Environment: real
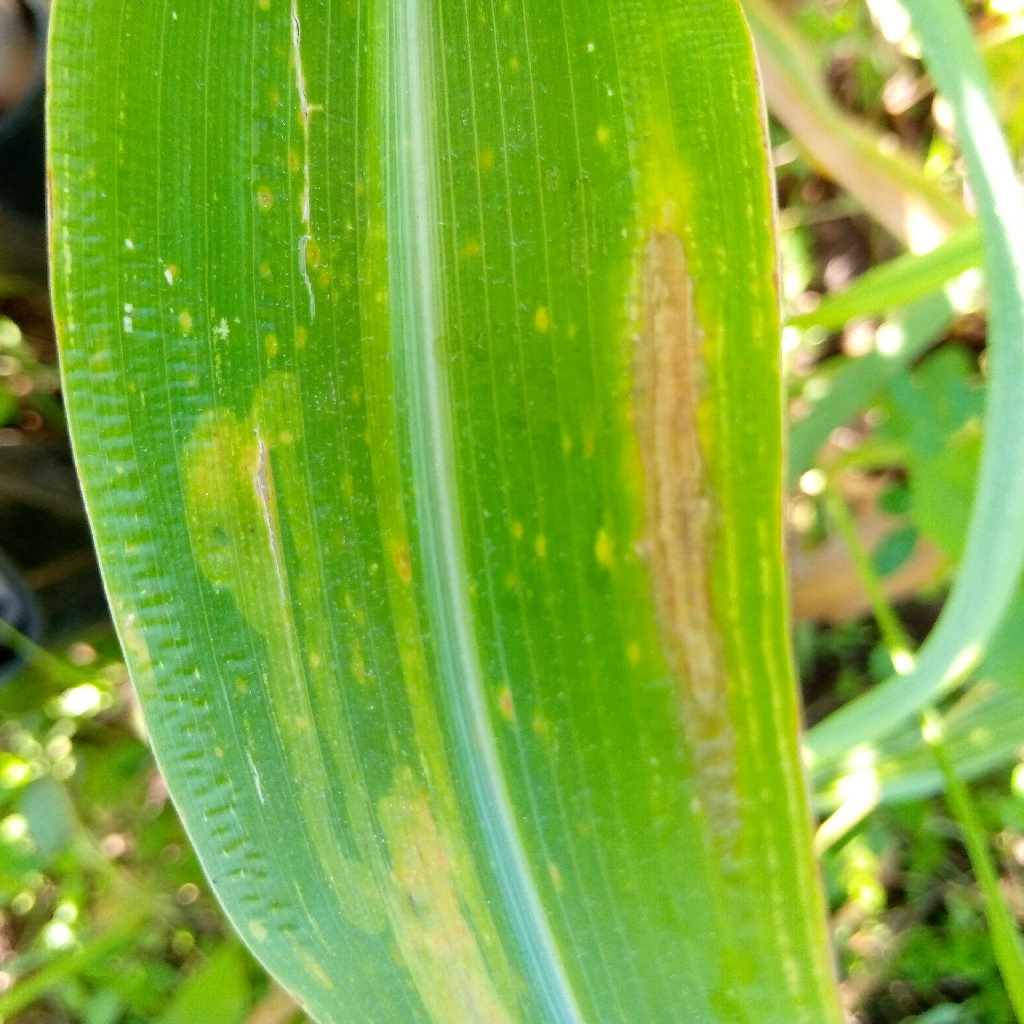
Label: northern_corn_leaf_blight